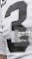
Number: 3